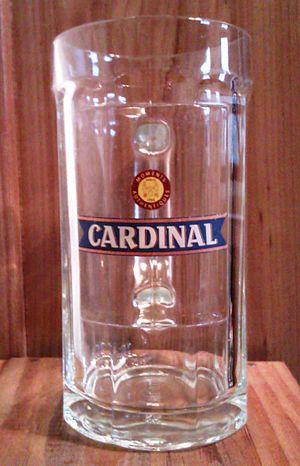
Chope de bière Cardinal de contenance 50 cl.
Cardinal est une marque de bière blonde suisse de fermentation basse produite par la brasserie Cardinal. Jusqu'en 2011, elle est brassée dans la ville de Fribourg. Depuis elle est produite par Feldschlösschen à Rheinfelden.